31st Test and Evaluation Squadron

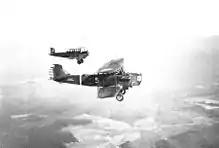
31st Bombardment Squadron – Keystone LB-5

The 31st Bombardment Squadron was reconstituted as a reserve Army Air Service unit on 24 March 1923, being assigned to the 7th Bombardment Group in the Third Corps Area. It was an active associate unit to the 49th Bombardment Squadron at Langley Field, Virginia. Its members spending their reserve commitments with the 49th, primarily supporting the Dayton-Wright DH-4s of the squadron. It was moved to the Ninth Corps Area in California on 28 February 1927 but never fully organized in the reserves. It was then moved to the Eighth Corps Area in Texas on 1 September 1928, and its members trained as individual reservists at Kelly Field.